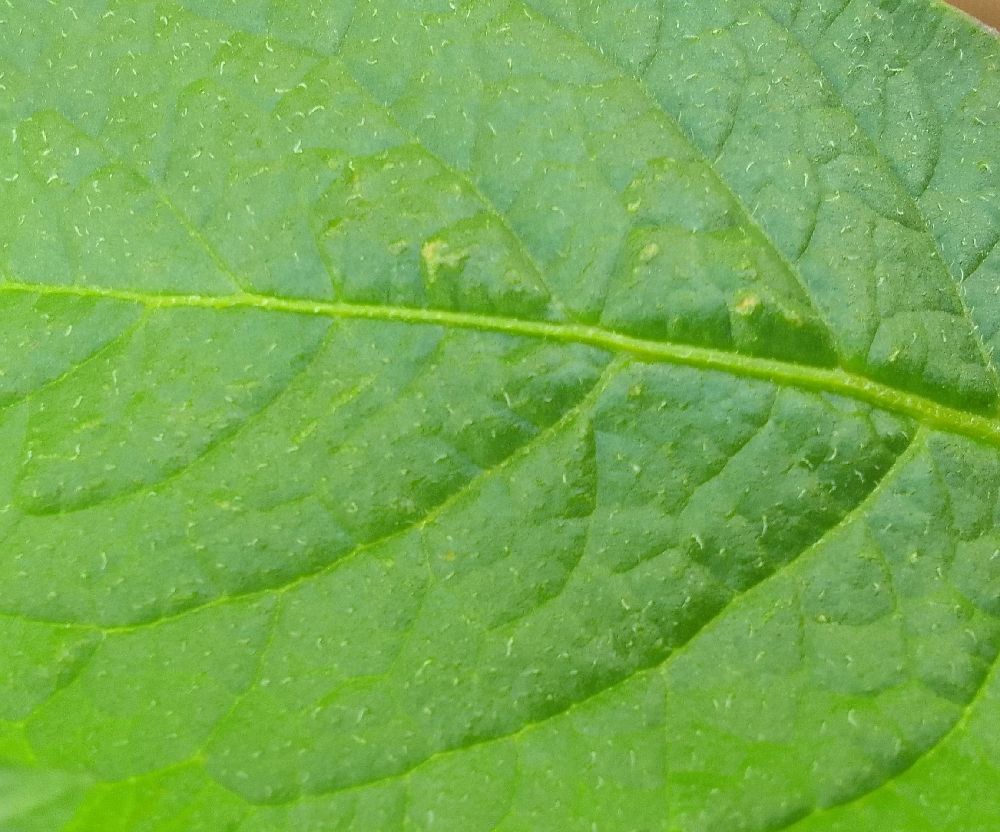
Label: Healthy